2010 United States House of Representatives elections in New York

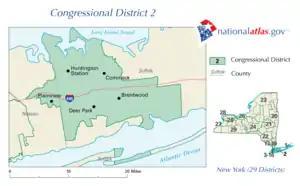

Democratic, Working Families and Independence Party incumbent Steve Israel ran for reelection, challenged by Republican and Conservative Party nominee John Gomez and Constitution Party nominee Anthony Tolda. Gomez, a good friend of author Mark Levin, was a favorite of the Tea Party movement. An attorney and former radio personality, he was encouraged to run by Sean Hannity, a childhood friend. Gomez was endorsed by Alaska Gov. Sarah Palin. Israel won the general election on November 2, 2010.